Digital camera

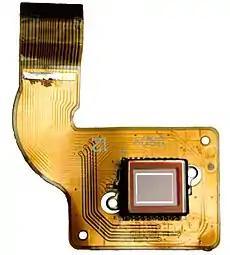

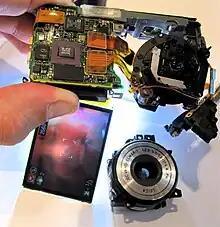
Digital camera, partially disassembled. The lens assembly (bottom right) is removed but the sensor (top right) can still capture an image, as seen on the LCD screen (bottom left).

Since the first digital backs were introduced, there have been three main methods of capturing the image, each based on the hardware configuration of the sensor and color filters.